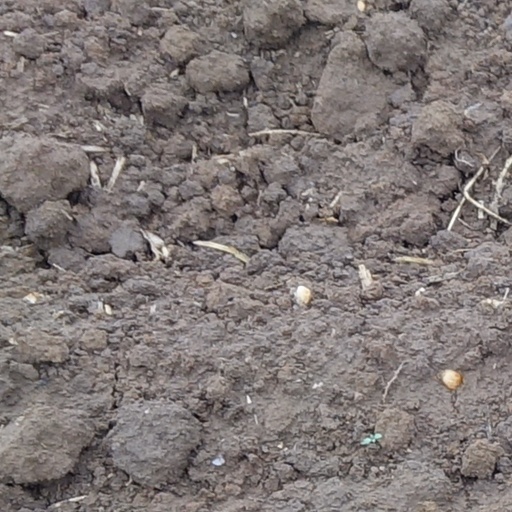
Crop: wheat